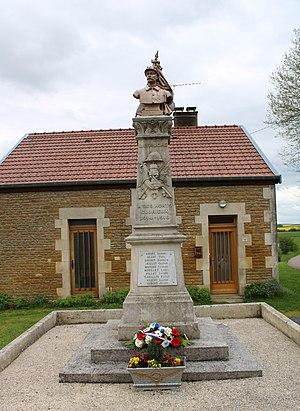
Le monument aux morts
Lafauche est une commune française située dans le département de la Haute-Marne, en région Grand Est.